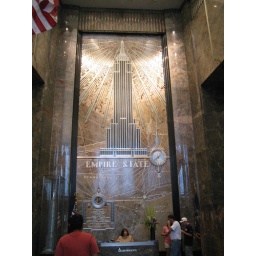
Right over the receptionist or info desk on the the first floor of the Empire State Building.